Alexander (magician)

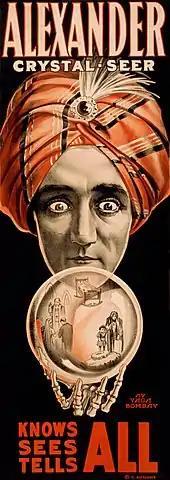
Poster for Alexander's show with crystal ball

Alexander invested a great deal of money into the production and printing of beautiful chromolithograph posters for his stage show. When he retired from the stage, he kept these in storage and eventually sold the unused posters and all of his stage equipment and props to a magic dealer, Robert Nelson, in Ohio in 1944. Nelson in turn sold portions of the stage show and many of the posters to another magician, Leon Mandrake, who toured in the Pacific Northwest during the 1950s under Alexander's name in order to make use of the large supply of full-color posters. Thus, those who saw a show by "Alexander" in the 1950s actually were witnessing a recreation performance by Mandrake.